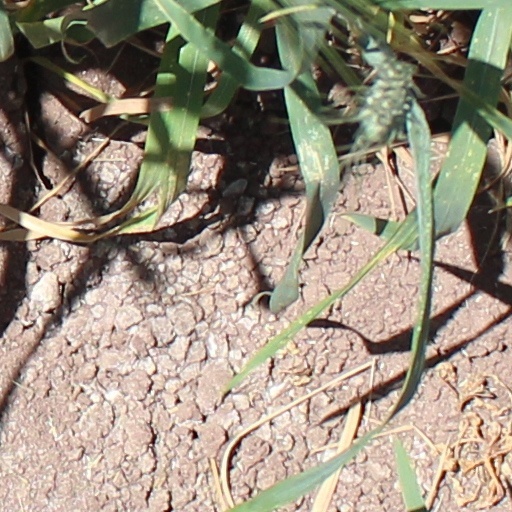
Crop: wheat